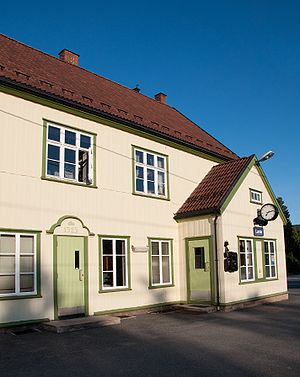
Lunde Station (Norge)
Lunde Station er en jernbanestation på Sørlandsbanen, der ligger i byområdet Lunde i Nome kommune i Norge. Stationen består af nogle få spor, to perroner og en stationsbygning i træ. Stationen ligger i nærheden af Telemarkskanalen, hvor der er sluseanlæg og bådtrafik om sommeren.